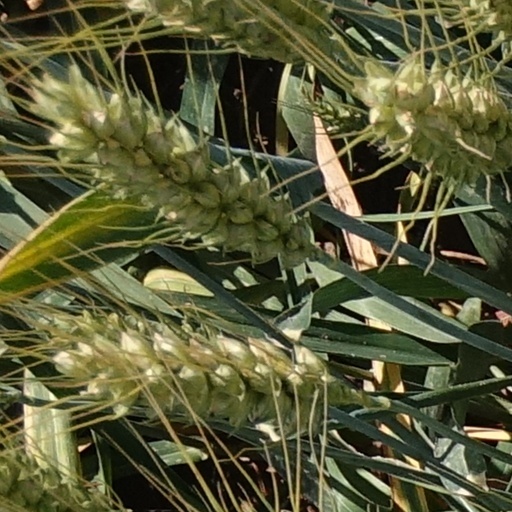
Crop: wheat